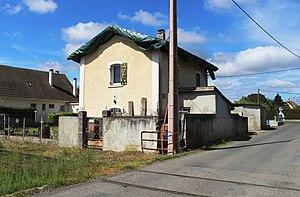
Passage à niveau de Salles-Adour (Hautes-Pyrénées)
Salles-Adour est une commune française située dans le département des Hautes-Pyrénées, en région Occitanie.
La ligne de Morcenx à Bagnères-de-Bigorre est une ligne ferroviaire française à voie normale, qui relie la gare de Morcenx à celle de Bagnères-de-Bigorre, en passant par Mont-de-Marsan et Tarbes.